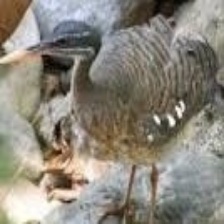
Species: SUNBITTERN
Scientific name:  EURYPYGA HELIAS